Poekilopleuron

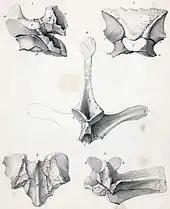
Megalosauroid neural arch and spine referred by Owen to "Poekilopleuron".

In the same 1836 publication, Eudes-Deslongchamps also named the type species of "Poekilopleuron", "P. bucklandii". Eudes-Deslongchamps noted similarities with some material of "Megalosaurus bucklandii" and "Poekilopleuron", and chose the species name "bucklandii" for "Poekilopleuron", so that if the two genera were synonymized, only the genus name would be suppressed. The generic name is derived from Greek ποίκιλος, "poikilos", "varied", and πλευρών, "pleuron", "rib", a reference to the three types of rib present. The specific name, honouring William Buckland, was deliberately identical to that of "Megalosaurus bucklandii".